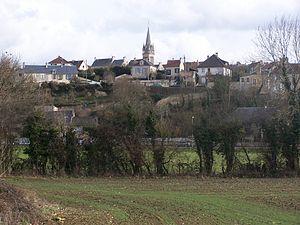
Fleury-sur-Orne est une commune française, située dans le département du Calvados en région Normandie, peuplée de 4 915 habitants.